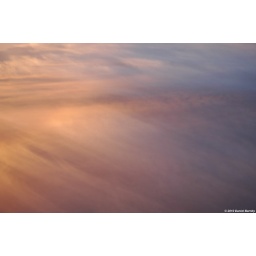
Taken at sunset while flying over europe. The clouds appeared to be an artists brush strokes.